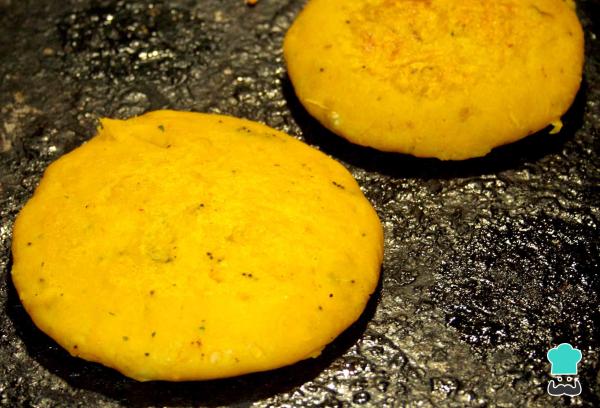
Cocina las arepas de plátano maduro sin harina en la sárten o plancha, durante 5 minutos por cada lado. Si usas una sárten antiadherente, mucho mejor.Puedes completar la cocción cubriendo las arepas venezolanas con una tapa de olla, por un minuto o dos. Otra opción puede ser poner las arepas en el horno, un minuto por cada lado. También, puedes cocinarlas directamente en el horno desde el principio. Para ello, precalienta el horno a 180 ºC; utiliza una bandeja de horno antiadherente o cubre la bandeja con papel de horno (papel sulfurizado o papel vegetal) para colocar las arepas.Truco: Humedece la sartén o plancha con un poquito de aceite para evitar que se peguen las arepas. Esto debes hacerlo siempre que prepares arepas si la sartén no es antiadherente.